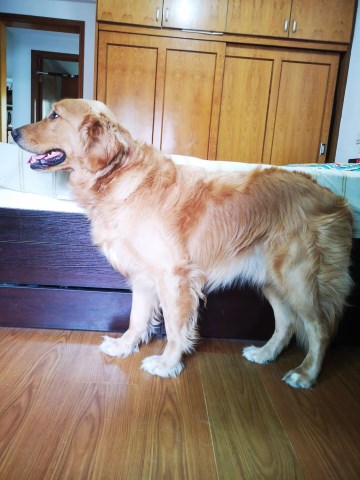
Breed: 5355-n000126-golden_retriever